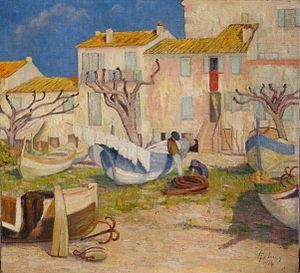
A Cros de Cagnes (Provence) par Georges-Émile Lebacq.
Georges-Émile Lebacq est un peintre belge né à Jemappes le 26 septembre 1876 et mort à Bruges le 4 août 1950.
Le Cros-de-Cagnes est un lieu-dit de la commune de Cagnes-sur-Mer, connu pour son port de pêche et son "église jaune".